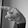
ASL letter: P